Henri Cleutin

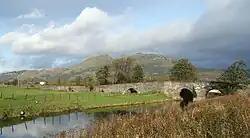
Henri Cleutin crossed the River Devon at Tullibody after an English fleet sailed into the Forth

Two years later, the English ambassador in Paris, Nicholas Throckmorton was told that d'Oysel's colleagues in Scotland, Nicolas de Pellevé, Bishop of Amiens, de la Brosse, and the newly arrived military commander Sebastien de Luxemburg, Seigneur de Martigues, came up with the idea of holding a Parliament. The dissenting lords who attended would be arrested and executed. D'Oysel and Mary of Guise were said to have disagreed and vetoed this plan.